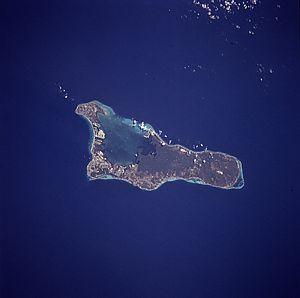
Grand Cayman est l'une des trois îles du territoire britannique d'outre-mer des îles Caïmans. C'est sur celle-ci que se trouve la capitale George Town. Il s'agit d'un atoll surélevé.
L’histoire des bourses de valeurs retrace les étapes de l'émergence d'espaces de valorisation des obligations, qui dominent ainsi jusqu'au milieu du XIXᵉ siècle, puis des actions. Auparavant, le financement des armements navals vénitiens et hollandais sous la forme d'actions reste une exception. Les obligations prennent leur essor dès le XVIIIᵉ siècle sur un marché déjà mondialisé, soutenu par les banques centrales et le Trésor public.